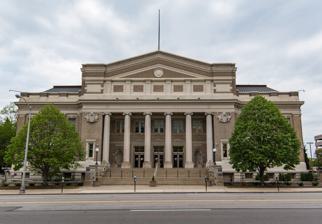
Building: Franklin County Memorial Hall
Country: United States of America
Year built: 1906
Multi-use building in Columbus, Ohio Franklin County Memorial Hall Address 280 E Broad St. , Columbus, Ohio Coordinates 39°57′49.1″N 82°59′36.0″W / 39.963639°N 82.993333°W / 39.963639; -82.993333 Public transit 10 Type Multi-use facility Capacity 4,200 Construction Built 1906 Architect Frank Packard Franklin County Memorial Hall , also known simply as Memorial Hall, is an office building, multi-use facility, and memorial for war dead in Downtown Columbus, Ohio . The building is best-known today as the headquarters of Franklin County Public Health. Uses The building currently holds the offices of Franklin County Public Health (the county's health department), Franklin County Veterans Services, and still retains a war memorial. The building was built from 1905 to 1906 by local architect Frank Packard . The building features a 4,200-seat auditorium, which was the second largest in the United States behind Madison Square Gardens when it was completed. The building has been used to host a variety of events: Musical events that included Rudolph Valentino , Paul Whitman and the Vienna Boys Choir Large church events Speaking events for William Jennings Brian , Homer Rodeheaver and DeWolfe Hopper Sporting events High school graduations Political and religious debates Columbus Philharmonic Orchestra (1941-1949) Radio shows in the early 20th century It was home to the Franklin County Historical Society, which operated the Franklin County Museum of History here. The historical society also created the museum COSI (the Center of Science and Industry). COSI operated out of Memorial Hall from 1964 to 1999 before it relocated to its current space in Franklinton. Gallery The building c. 1900-10 Memorial Hall and the Christopher Inn on Broad Street , c. 1963 The building with a modern front while owned by COSI, 1986 References